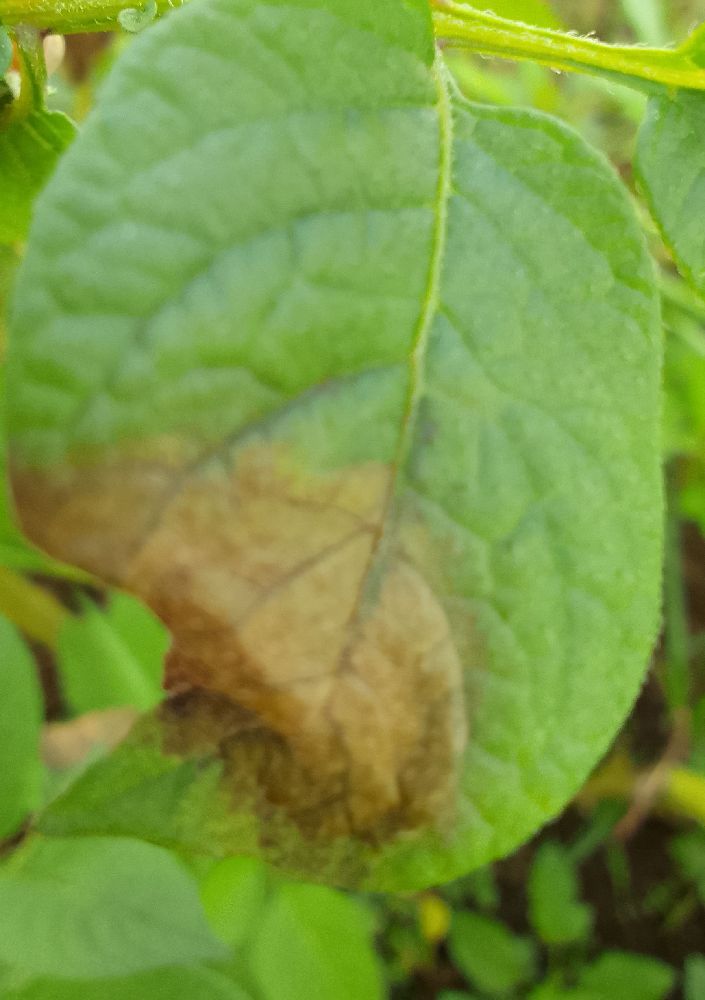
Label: Late blight